Mother of Mine (TV series)

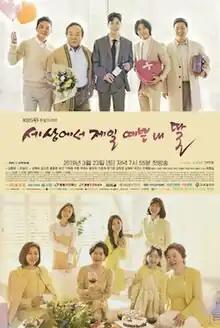
Promotional poster

Mother of Mine is a 2019 South Korean television series starring Kim Hae-sook, Kim So-yeon, Kim Ha-kyung, Park Geun-soo, Nam Tae-boo and Choi Myung-gil. The series aired on KBS2 every Saturday and Sunday from 19:55 to 21:15 (KST) from March 23 to September 22, 2019 for 108 episodes.